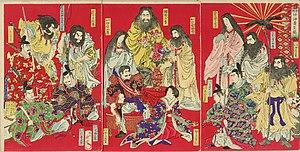
Le shintoïsme d'État est l'idéologie promue par le gouvernement japonais depuis le début de l'ère Meiji jusqu'à sa défaite à l'issue de la Seconde Guerre mondiale. Initialement fondée sur la pratique continue du shintoïsme, avec la fusion des rites accomplis à la Cour impériale et des rites accomplis dans les sanctuaires shinto, le shintoïsme d'État devient la religion officielle de l'Empire du Japon. Cette idéologie porte l'empreinte d'un caractère nationaliste avec la réhabilitation des coutumes nationales pures et originales d'avant l'arrivée au Japon des croyances d'origine étrangère telles que le bouddhisme, le confucianisme, le taoïsme et le christianisme. Il y a cependant désaccord sur le point de savoir si le shintoïsme d'État est en lui-même une religion indépendante, ce qui n'est pas clairement prouvé tant du point de vue historique que du point de vue théologique car ce shintoïsme officiel met plutôt l'accent sur la morale, l'éthique et le respect teinté de mysticisme. Selon l'historien Kuroda Toshio, la conception du shinto comme religion native n'apparaît qu'avec l'émergence du kokugaku par Motoori Norinaga.